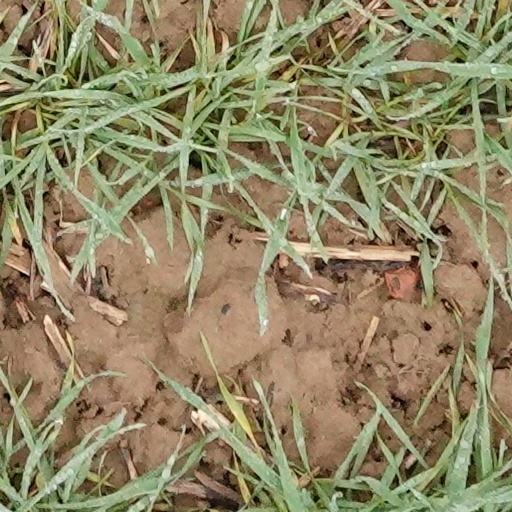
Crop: wheat